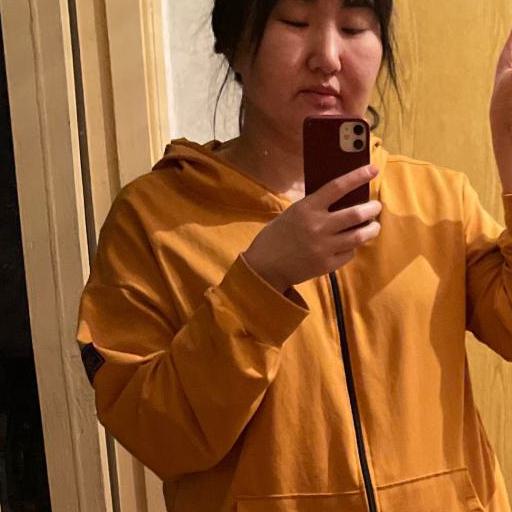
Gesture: no_gesture